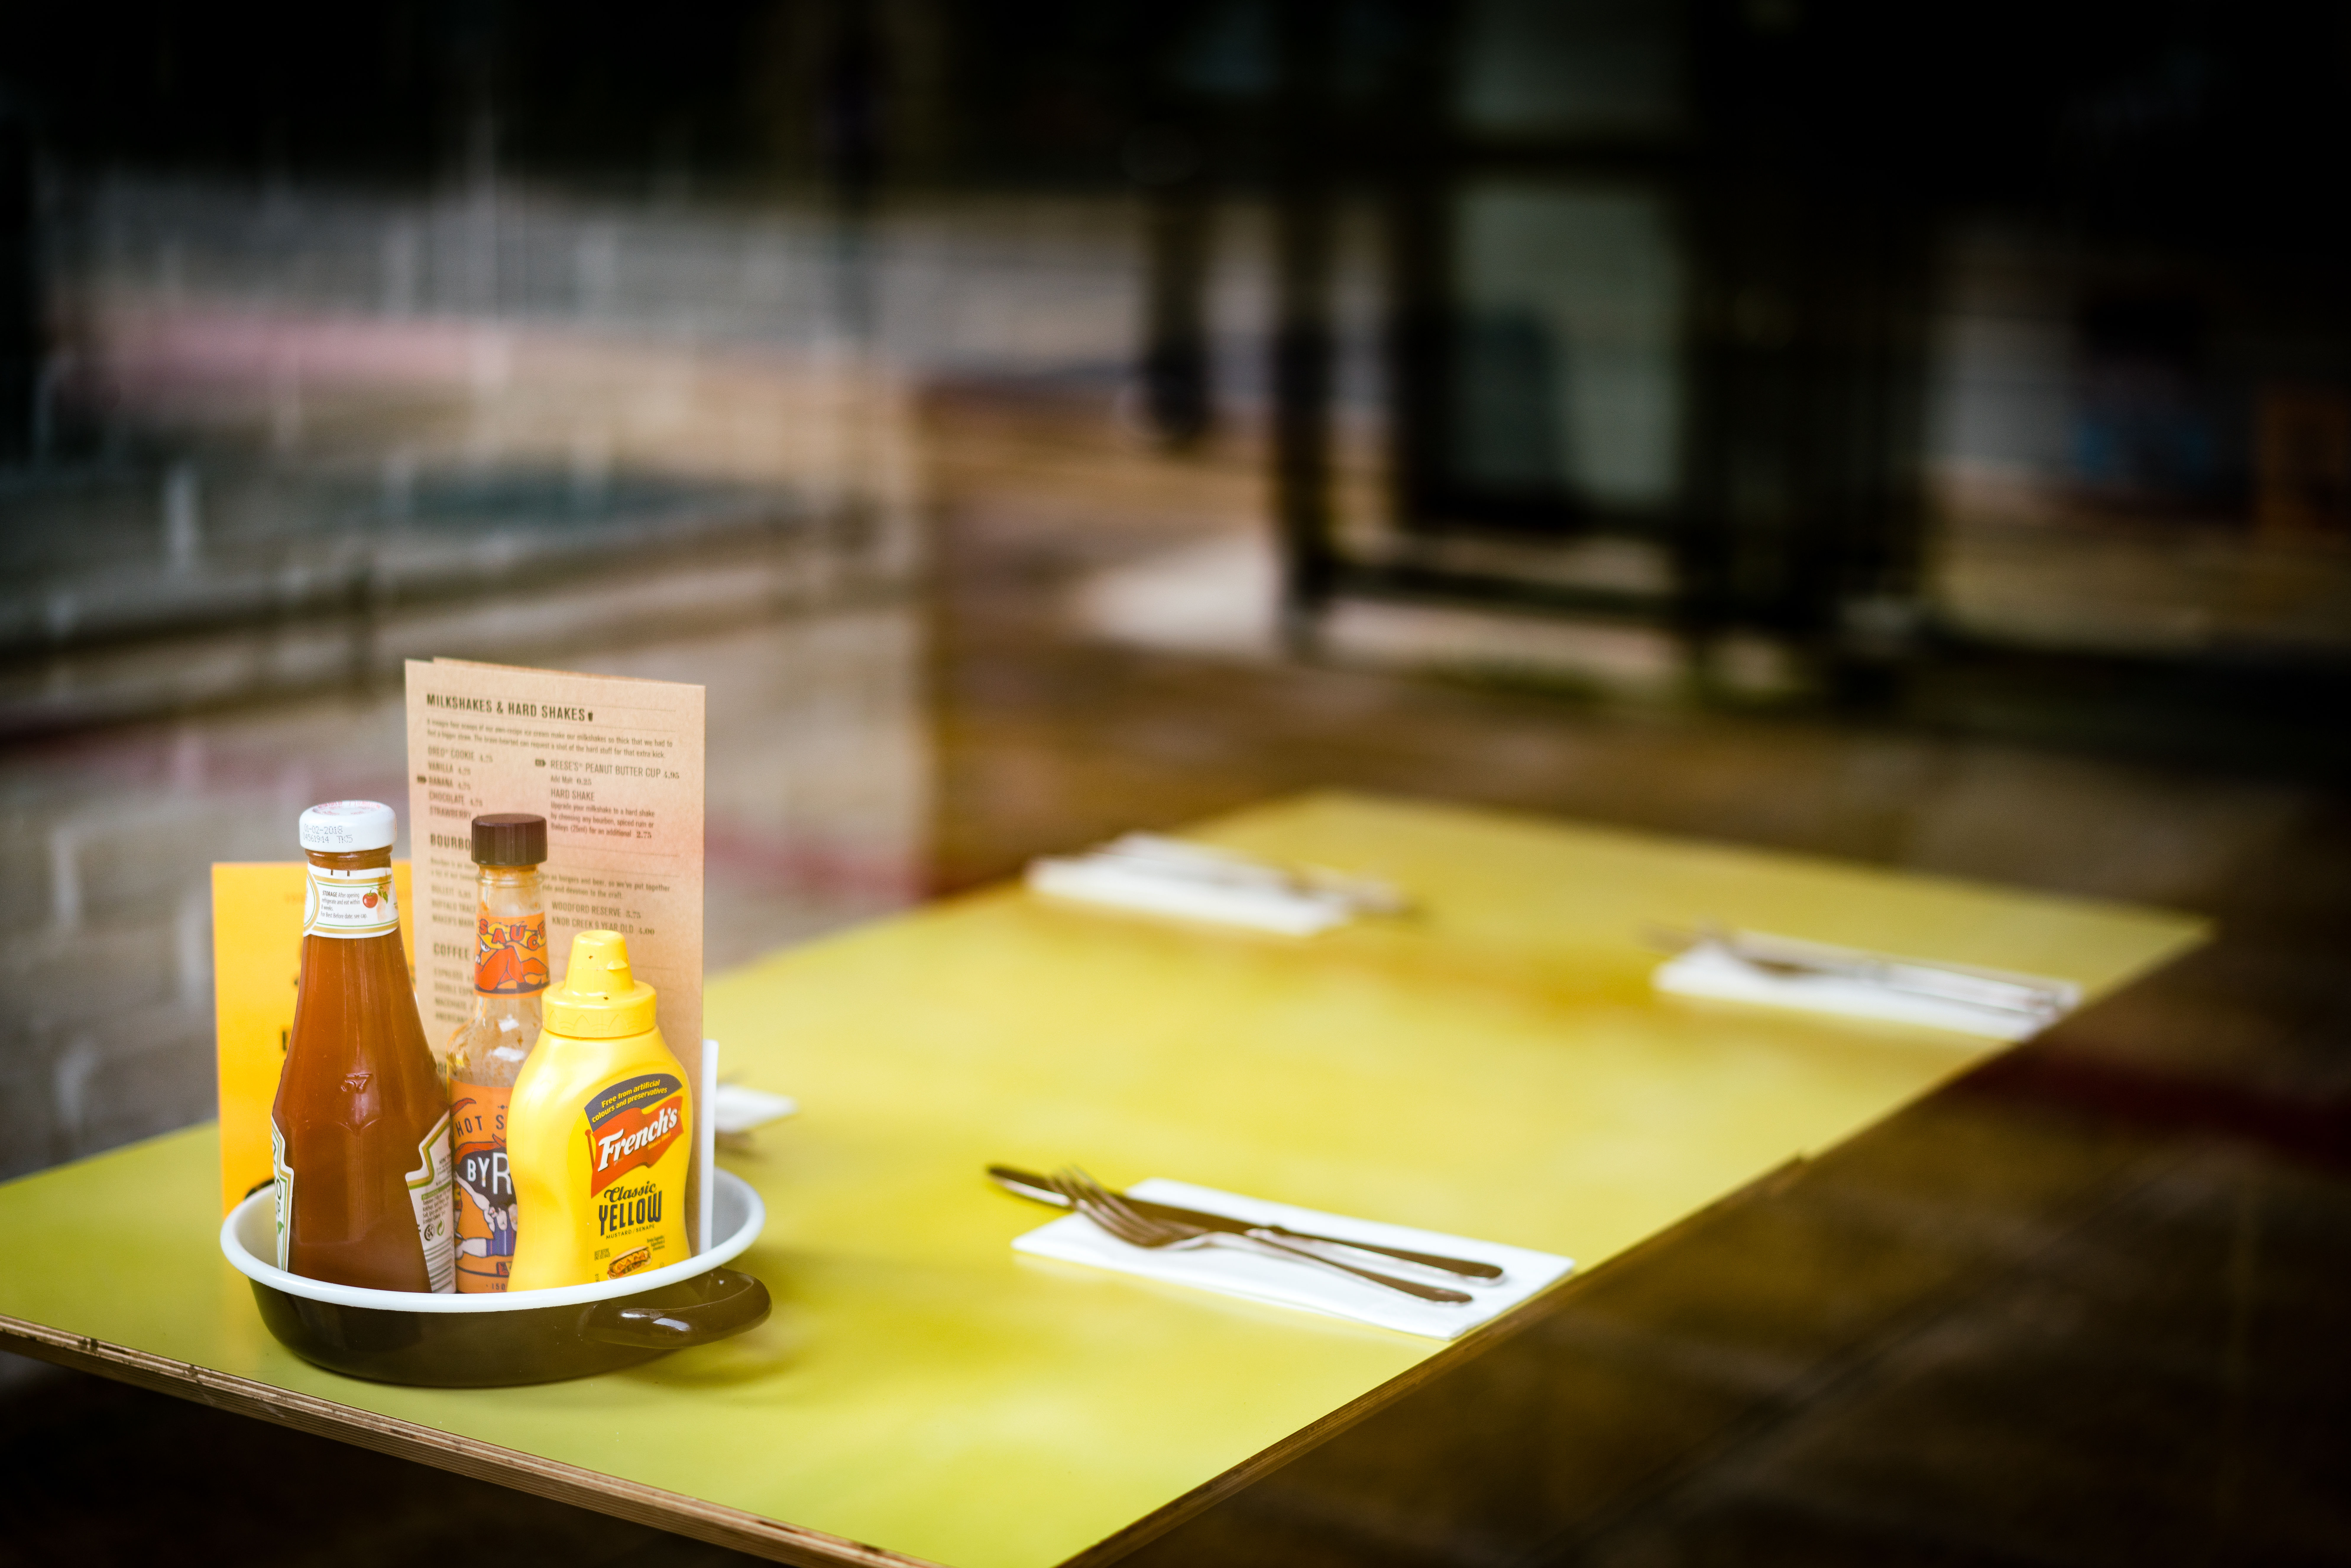
table, fork, cafe, light, restaurant, shop, color, yellow, lighting, sauce, knife, manchester, condiment, cool image, design, i, shape